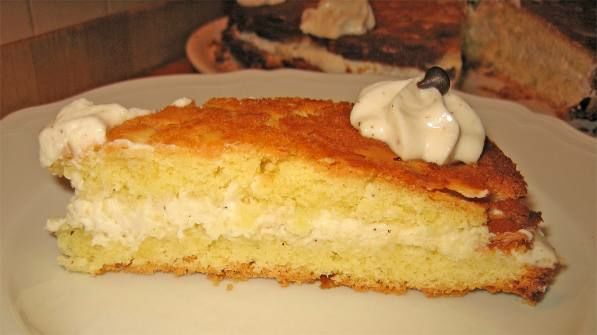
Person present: No